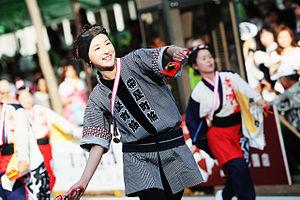
Ryōko Hirosue, née le 18 juillet 1980 à Kōchi, est une actrice japonaise, ex-chanteuse dans les années 1990.